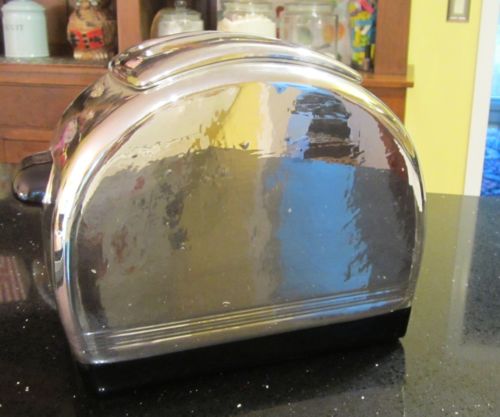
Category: toaster